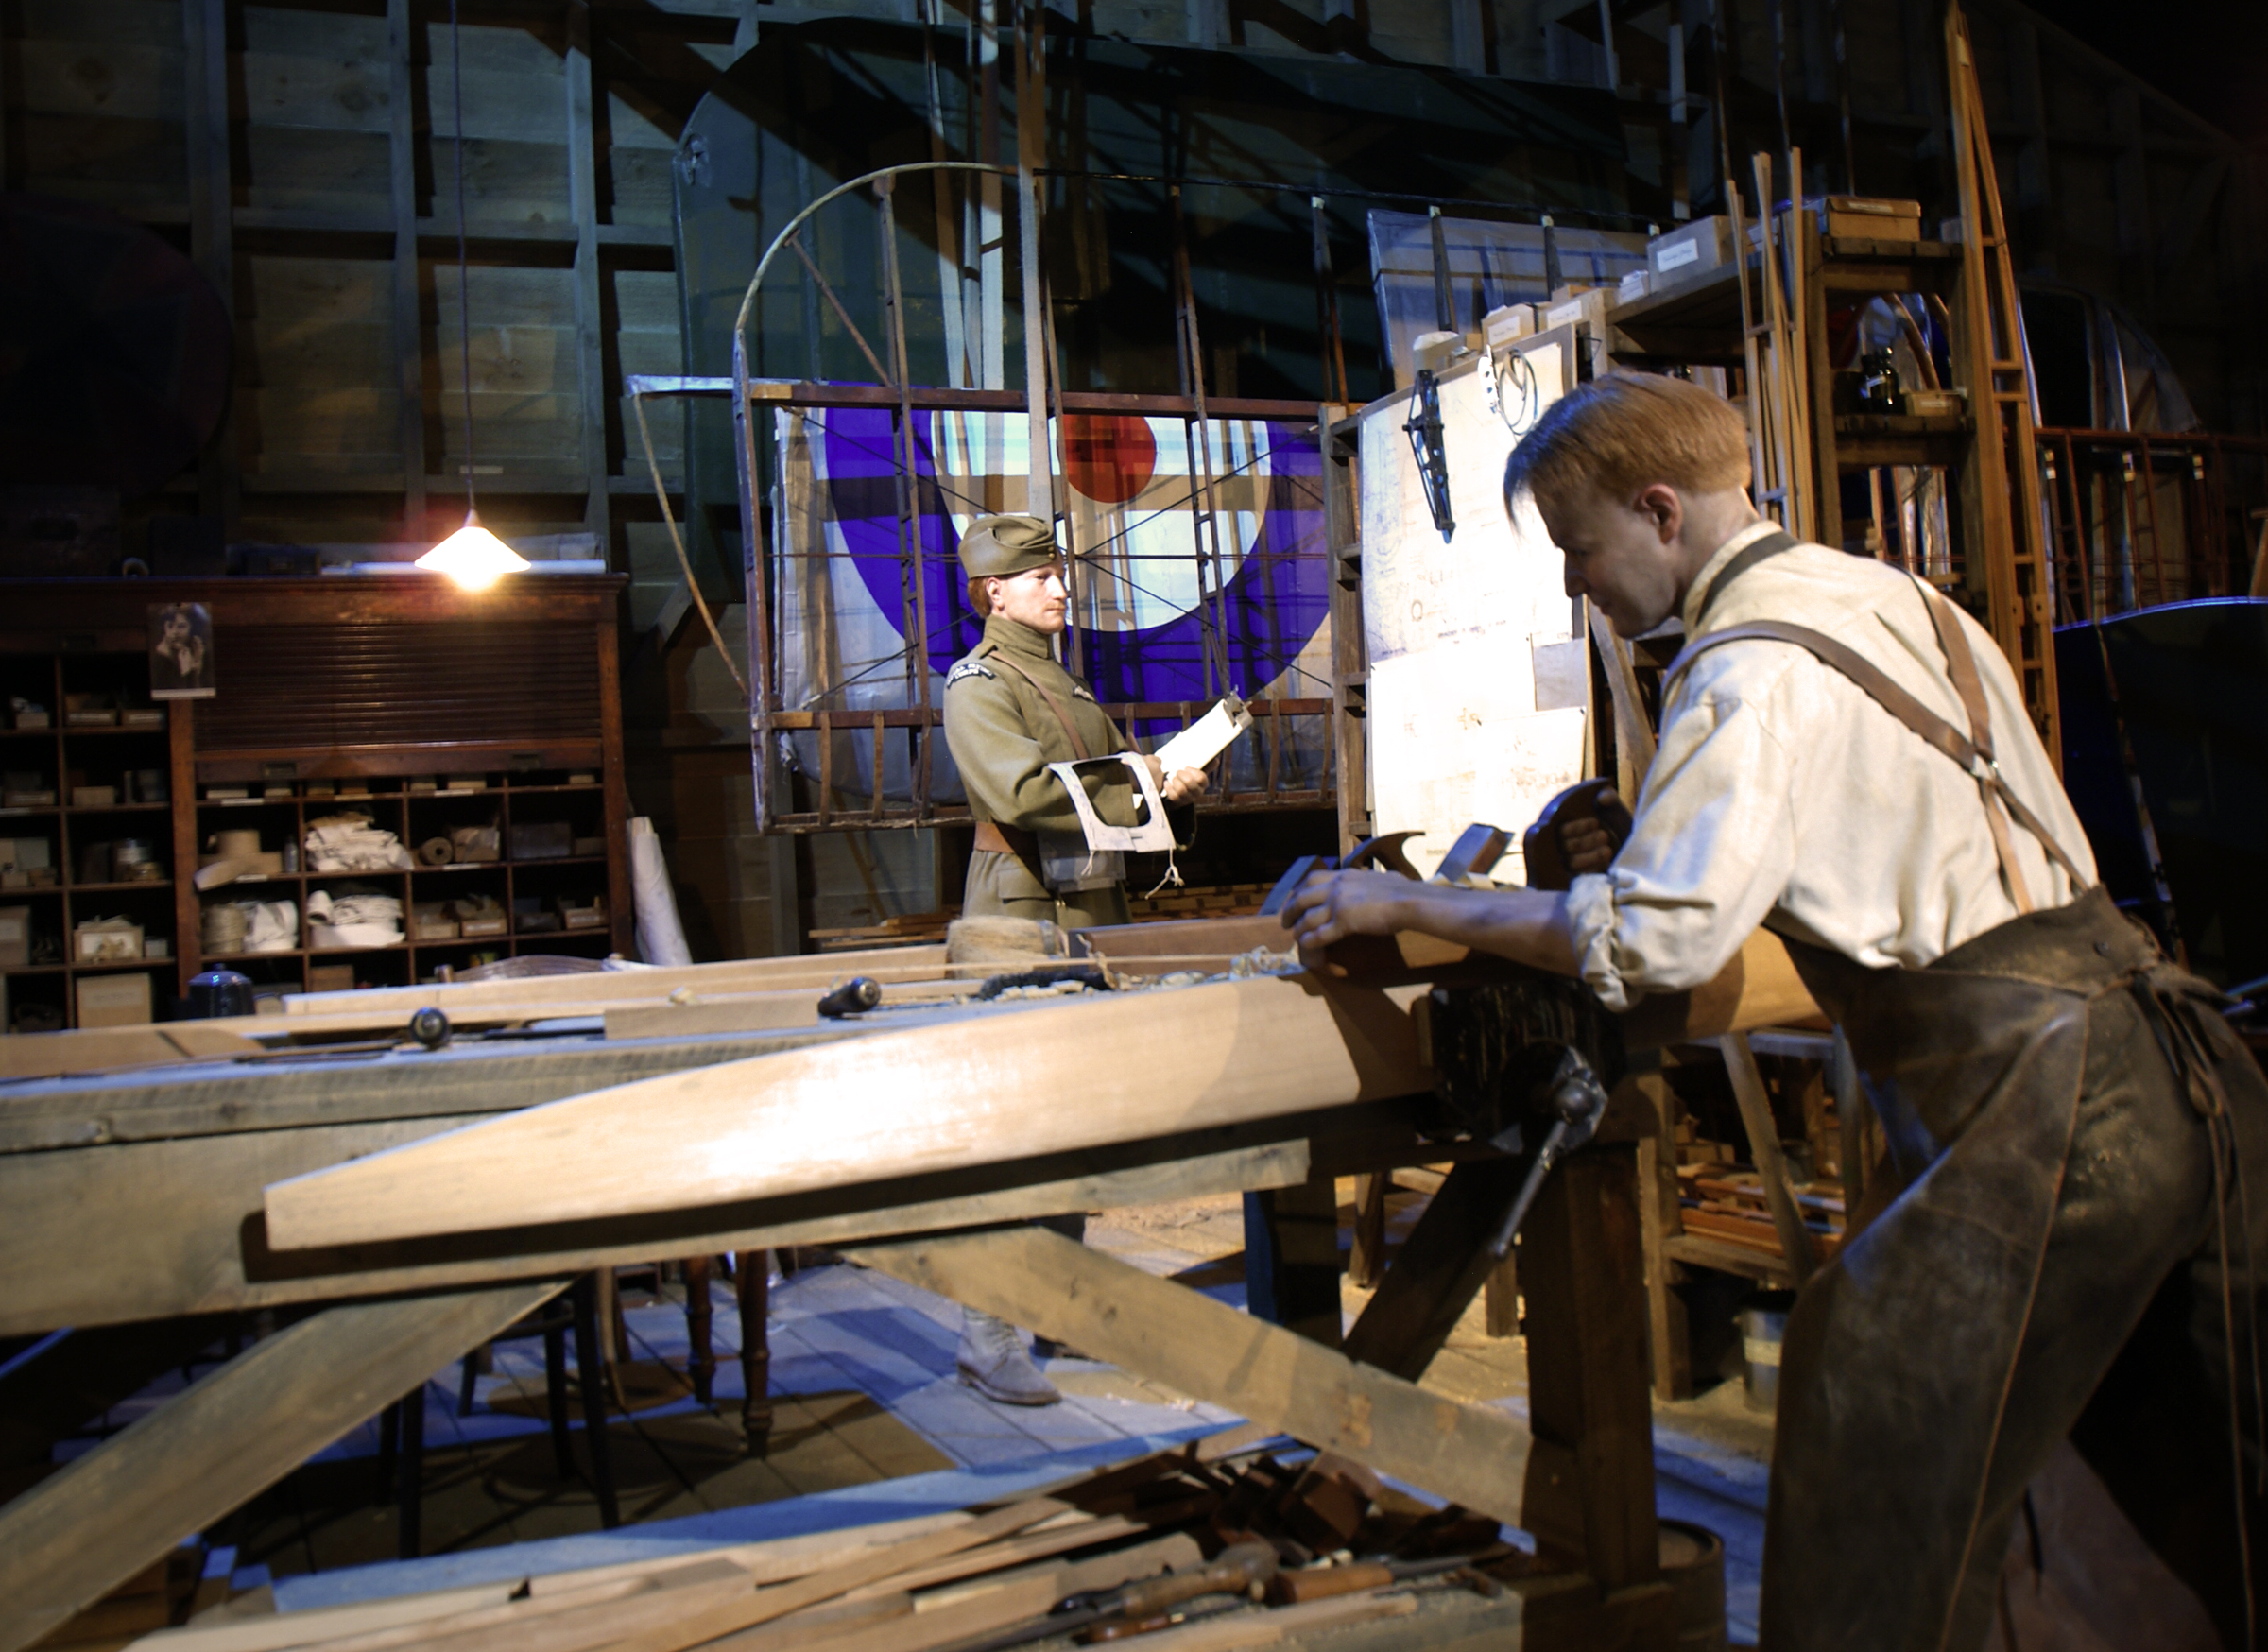
museum, factory, industry, manufacturing, art, newzealand, fighteraircraft, airshow, omaka, ww1, germanfightersww1